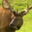
Label: deer